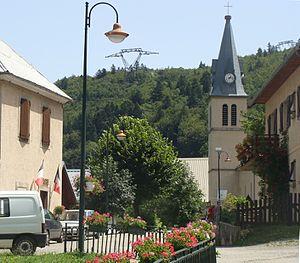
Vue du village de Beaufin (Isère)
Beaufin est une commune française située dans le département de l'Isère en région Auvergne-Rhône-Alpes.